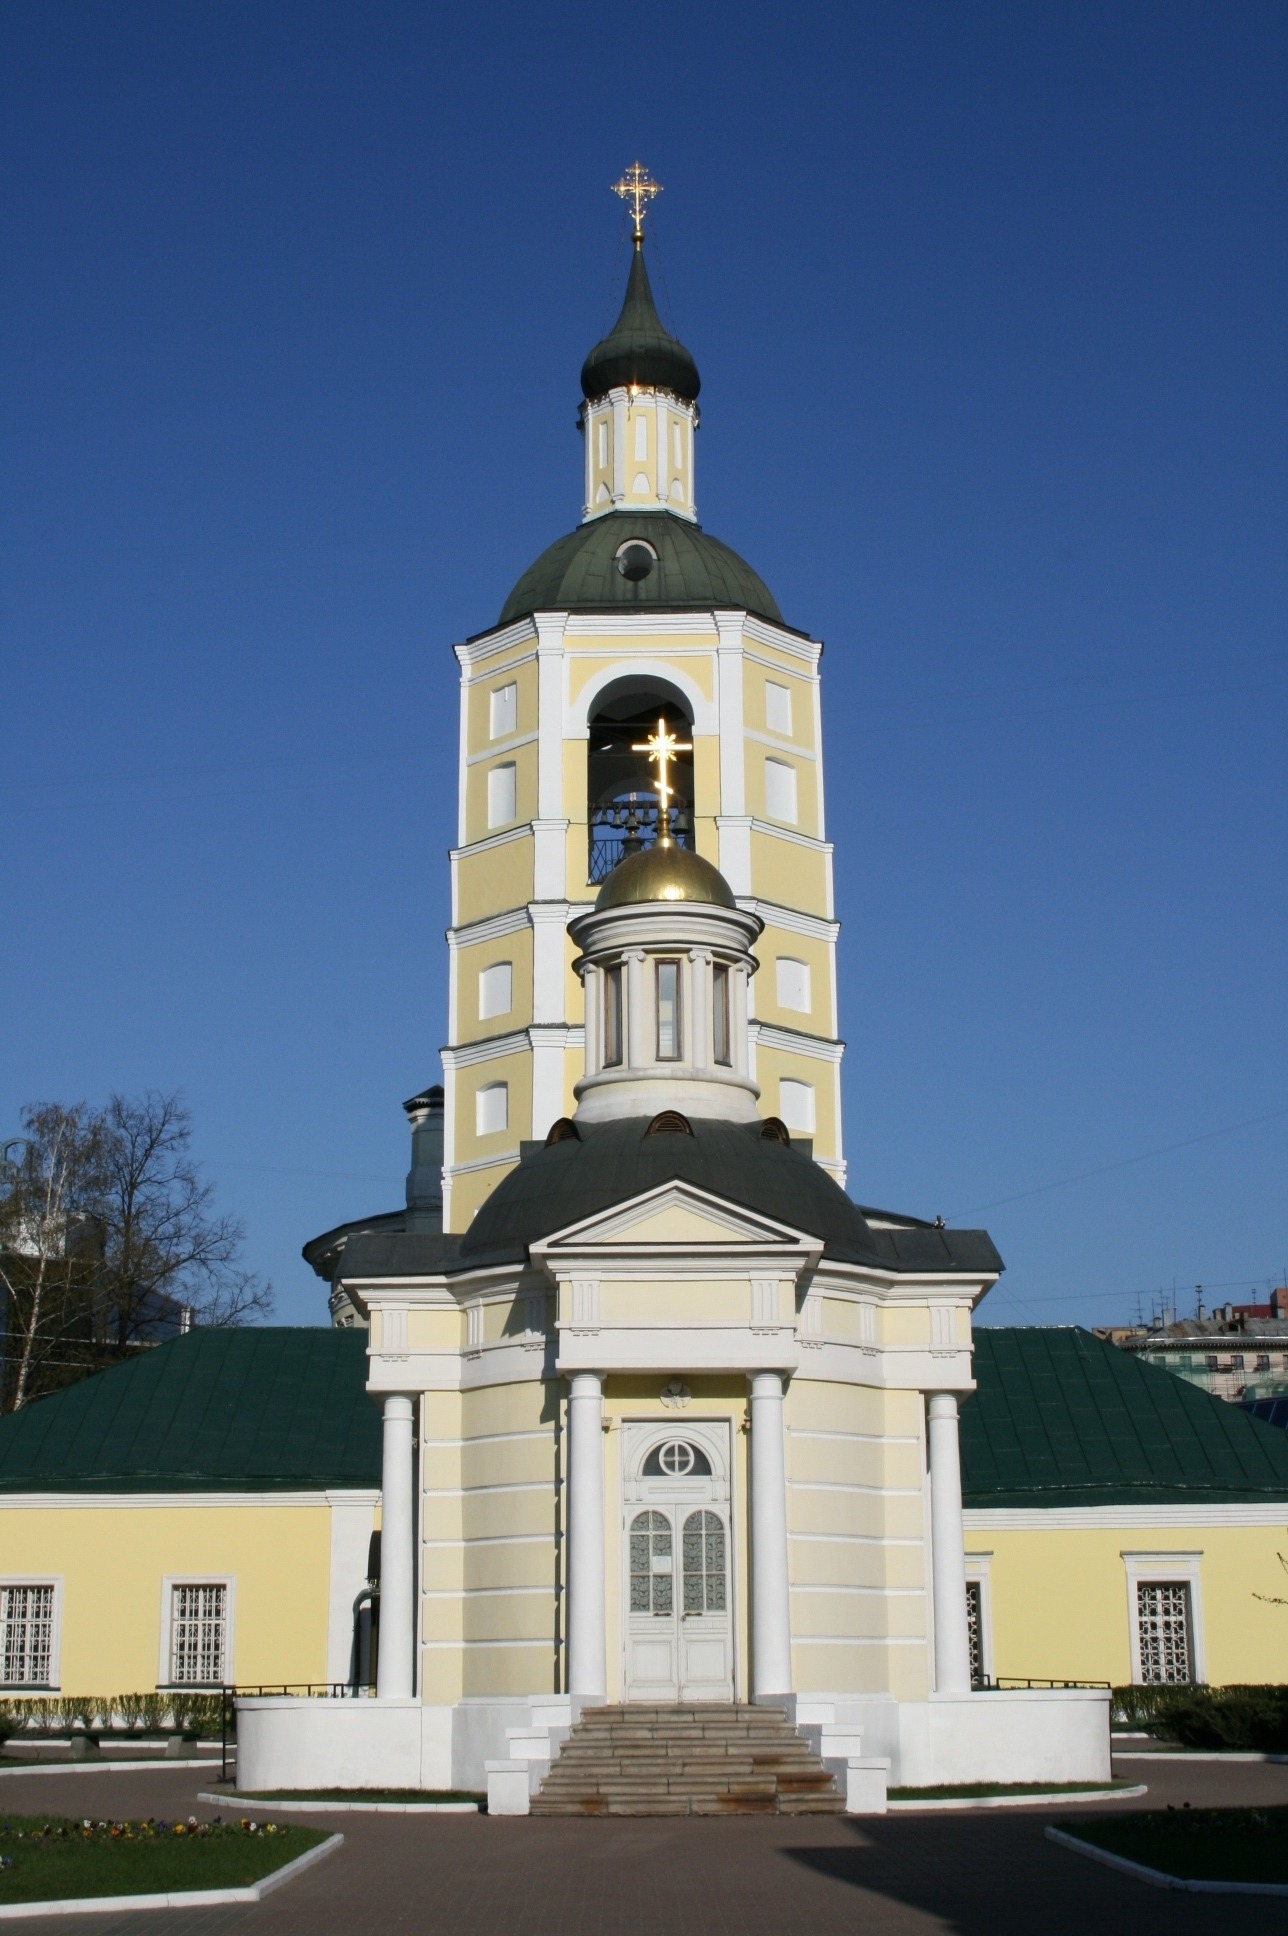
architecture, building, tower, entrance, landmark, church, chapel, door, cream, place of worship, bell tower, blue sky, steeple, orthodox, russian, green roof, spanish missions in california, st philip church